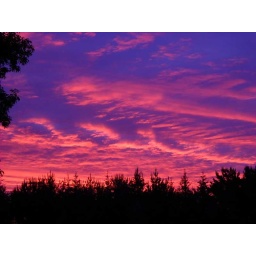
Colorful red clouds are in the sky as the day dawns on 8 June 2010.